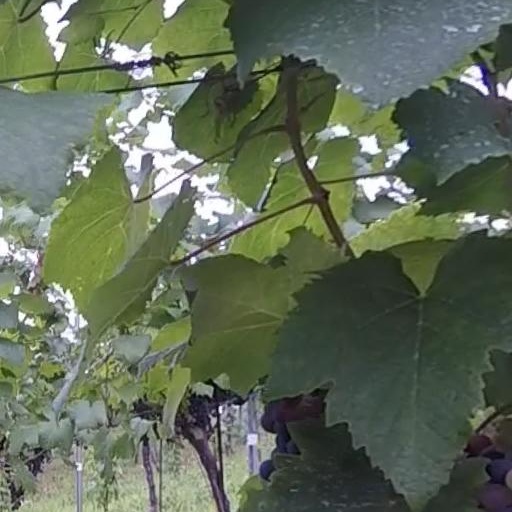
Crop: grape